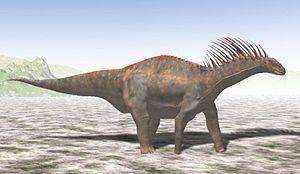
Amargasaurus est un genre éteint de dinosaures sauropodes diplodocoïdes, de la famille des Dicraeosauridae. Sa taille est relativement modeste pour un sauropode. Il vivait au cours du Crétacé inférieur, il y environ 130 Ma, dans la province de Neuquén en Argentine, où il été découvert dans la formation géologique de la Amarga.